Palloza

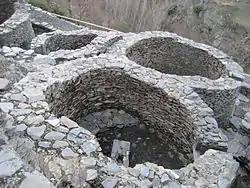
Castro of Chano (municipality of Peranzanes (Province of León). Detail of one of the buildings. Inside can see the home.

Its name is actually a corruption of the Galician word "pallaza", first used in the late 19th century by ethnographers such as German Fritz Krüger, who was referring to the material used to make the roof. The traditional name of these buildings is in fact "casa de teito" or "casa de teitu".